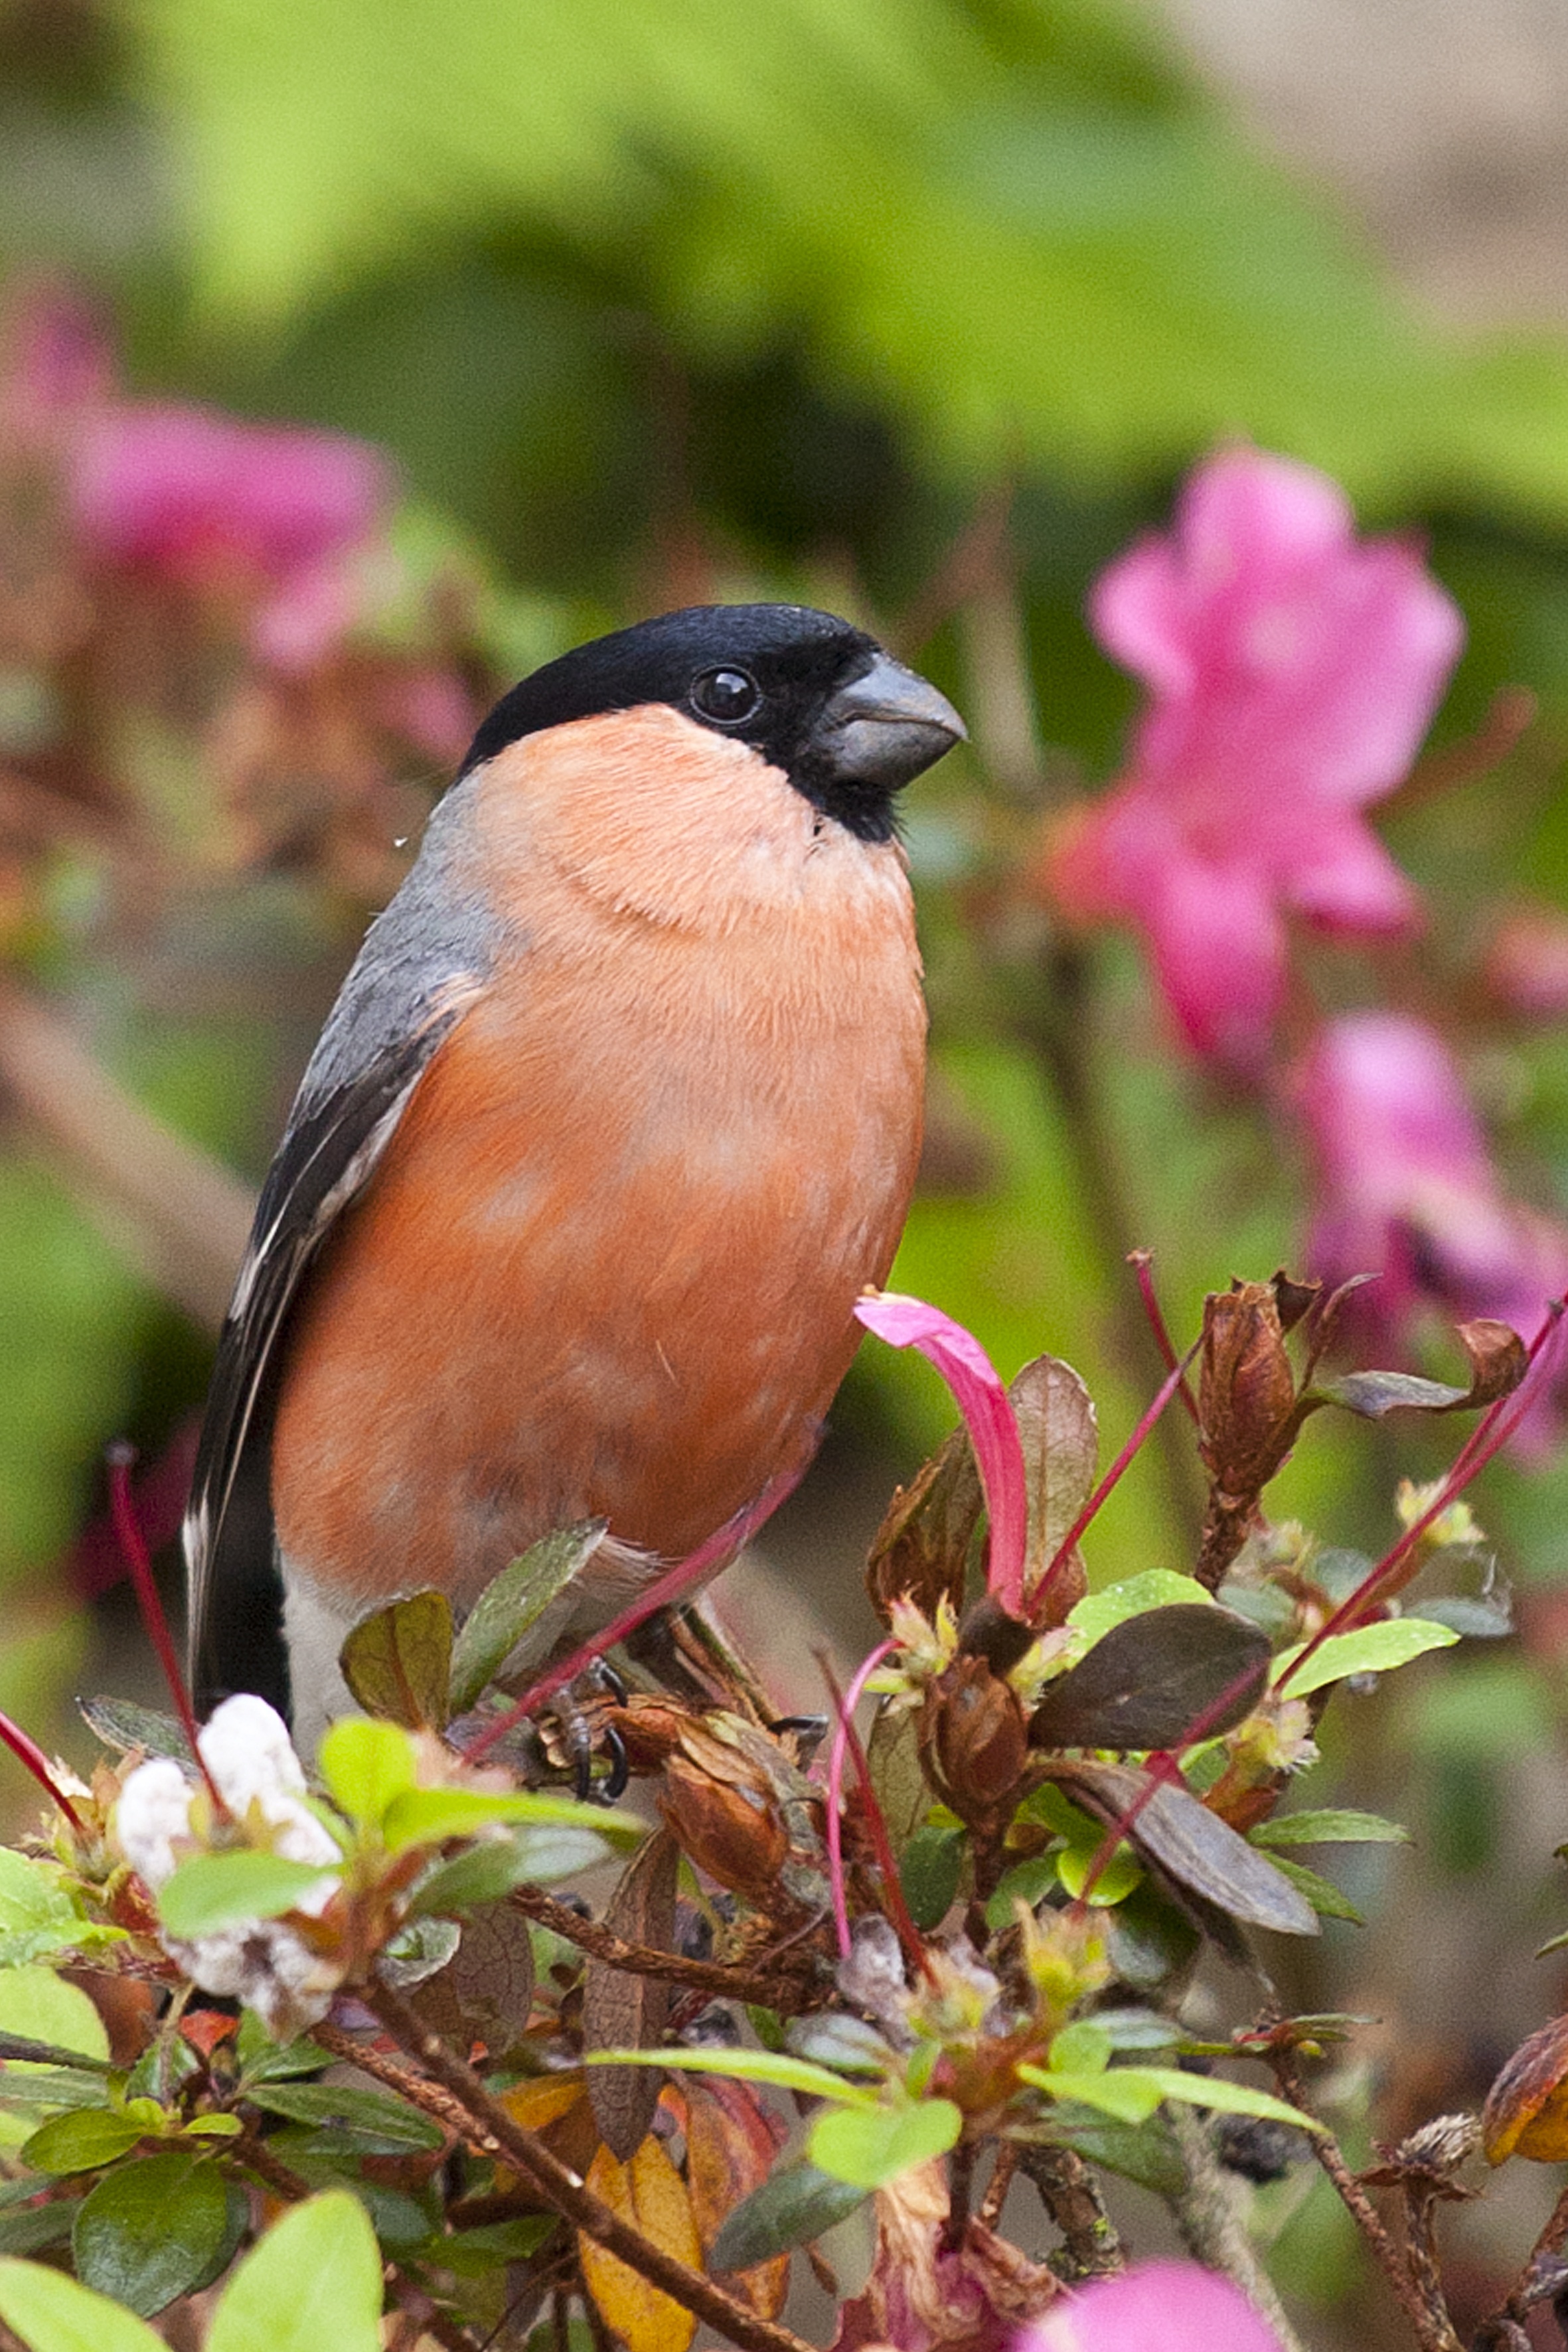
nature, branch, bird, leaf, wildlife, beak, robin, fauna, finch, bullfinch, gimpel, old world flycatcher, perching bird, emberizidae